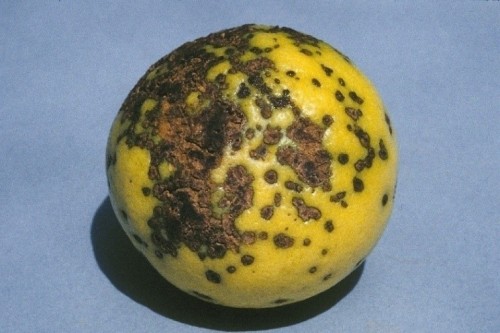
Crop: unknown
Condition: citrus_citrus_canker